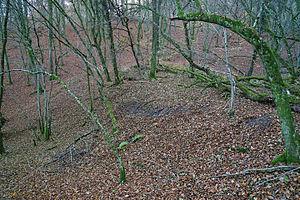
Le terril du puits creusé dans la forêt d'Arsot, au bord de l'étang d'Autruche par monsieur Carandal.
Roppe est une commune française située dans le département du Territoire de Belfort en région Bourgogne-Franche-Comté. Elle est administrativement rattachée au canton de Valdoie. Ses habitants sont appelés les Roppois.
Le bassin houiller stéphanien sous-vosgien fait partie des bassins houillers des Vosges et du Jura. Il englobe l'est de la Haute-Saône, le Territoire de Belfort et le sud du Haut-Rhin, dans l'est de la France. Daté du Stéphanien, seule sa partie centre-ouest correspondant au bassin minier de Ronchamp et Champagney est abondamment exploitée pour ses couches de bonne qualité entre le milieu du XVIIIᵉ siècle et le milieu du XXᵉ siècle, tandis que ses autres sites sont délaissés et très peu exploités, soit en raison d'une profondeur trop importante, soit en raison de la médiocre qualité et de la faible épaisseur des couches.